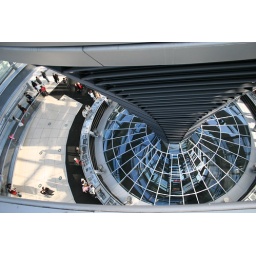
A view down at the mirrored column in the center of the glass dome in the Reichstag in Berlin.